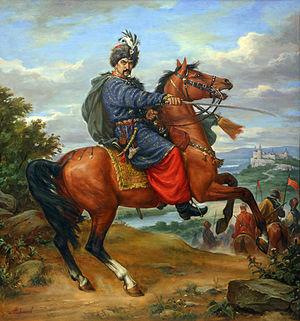
Ivan Bohun, en ukrainien Іван Богун, mort en 1664, est un colonel cosaque ukrainien. Camarade et ami de Bohdan Khmelnytsky, il s'oppose à la fois aux pactes avec la république des deux-nations de Pologne-Lituanie et avec le tsarat de Russie.